List of mammals of Ivory Coast

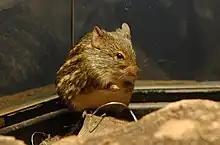
Typical striped grass mouse

Rodents make up the largest order of mammals, with over 40% of mammalian species. They have two incisors in the upper and lower jaw which grow continually and must be kept short by gnawing. Most rodents are small though the capybara can weigh up to .